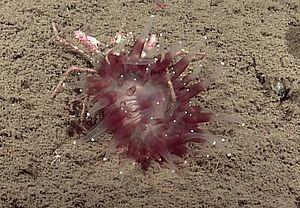
Les Corallimorphidae sont une famille de Cnidaires de l'ordre des Corallimorpharia.